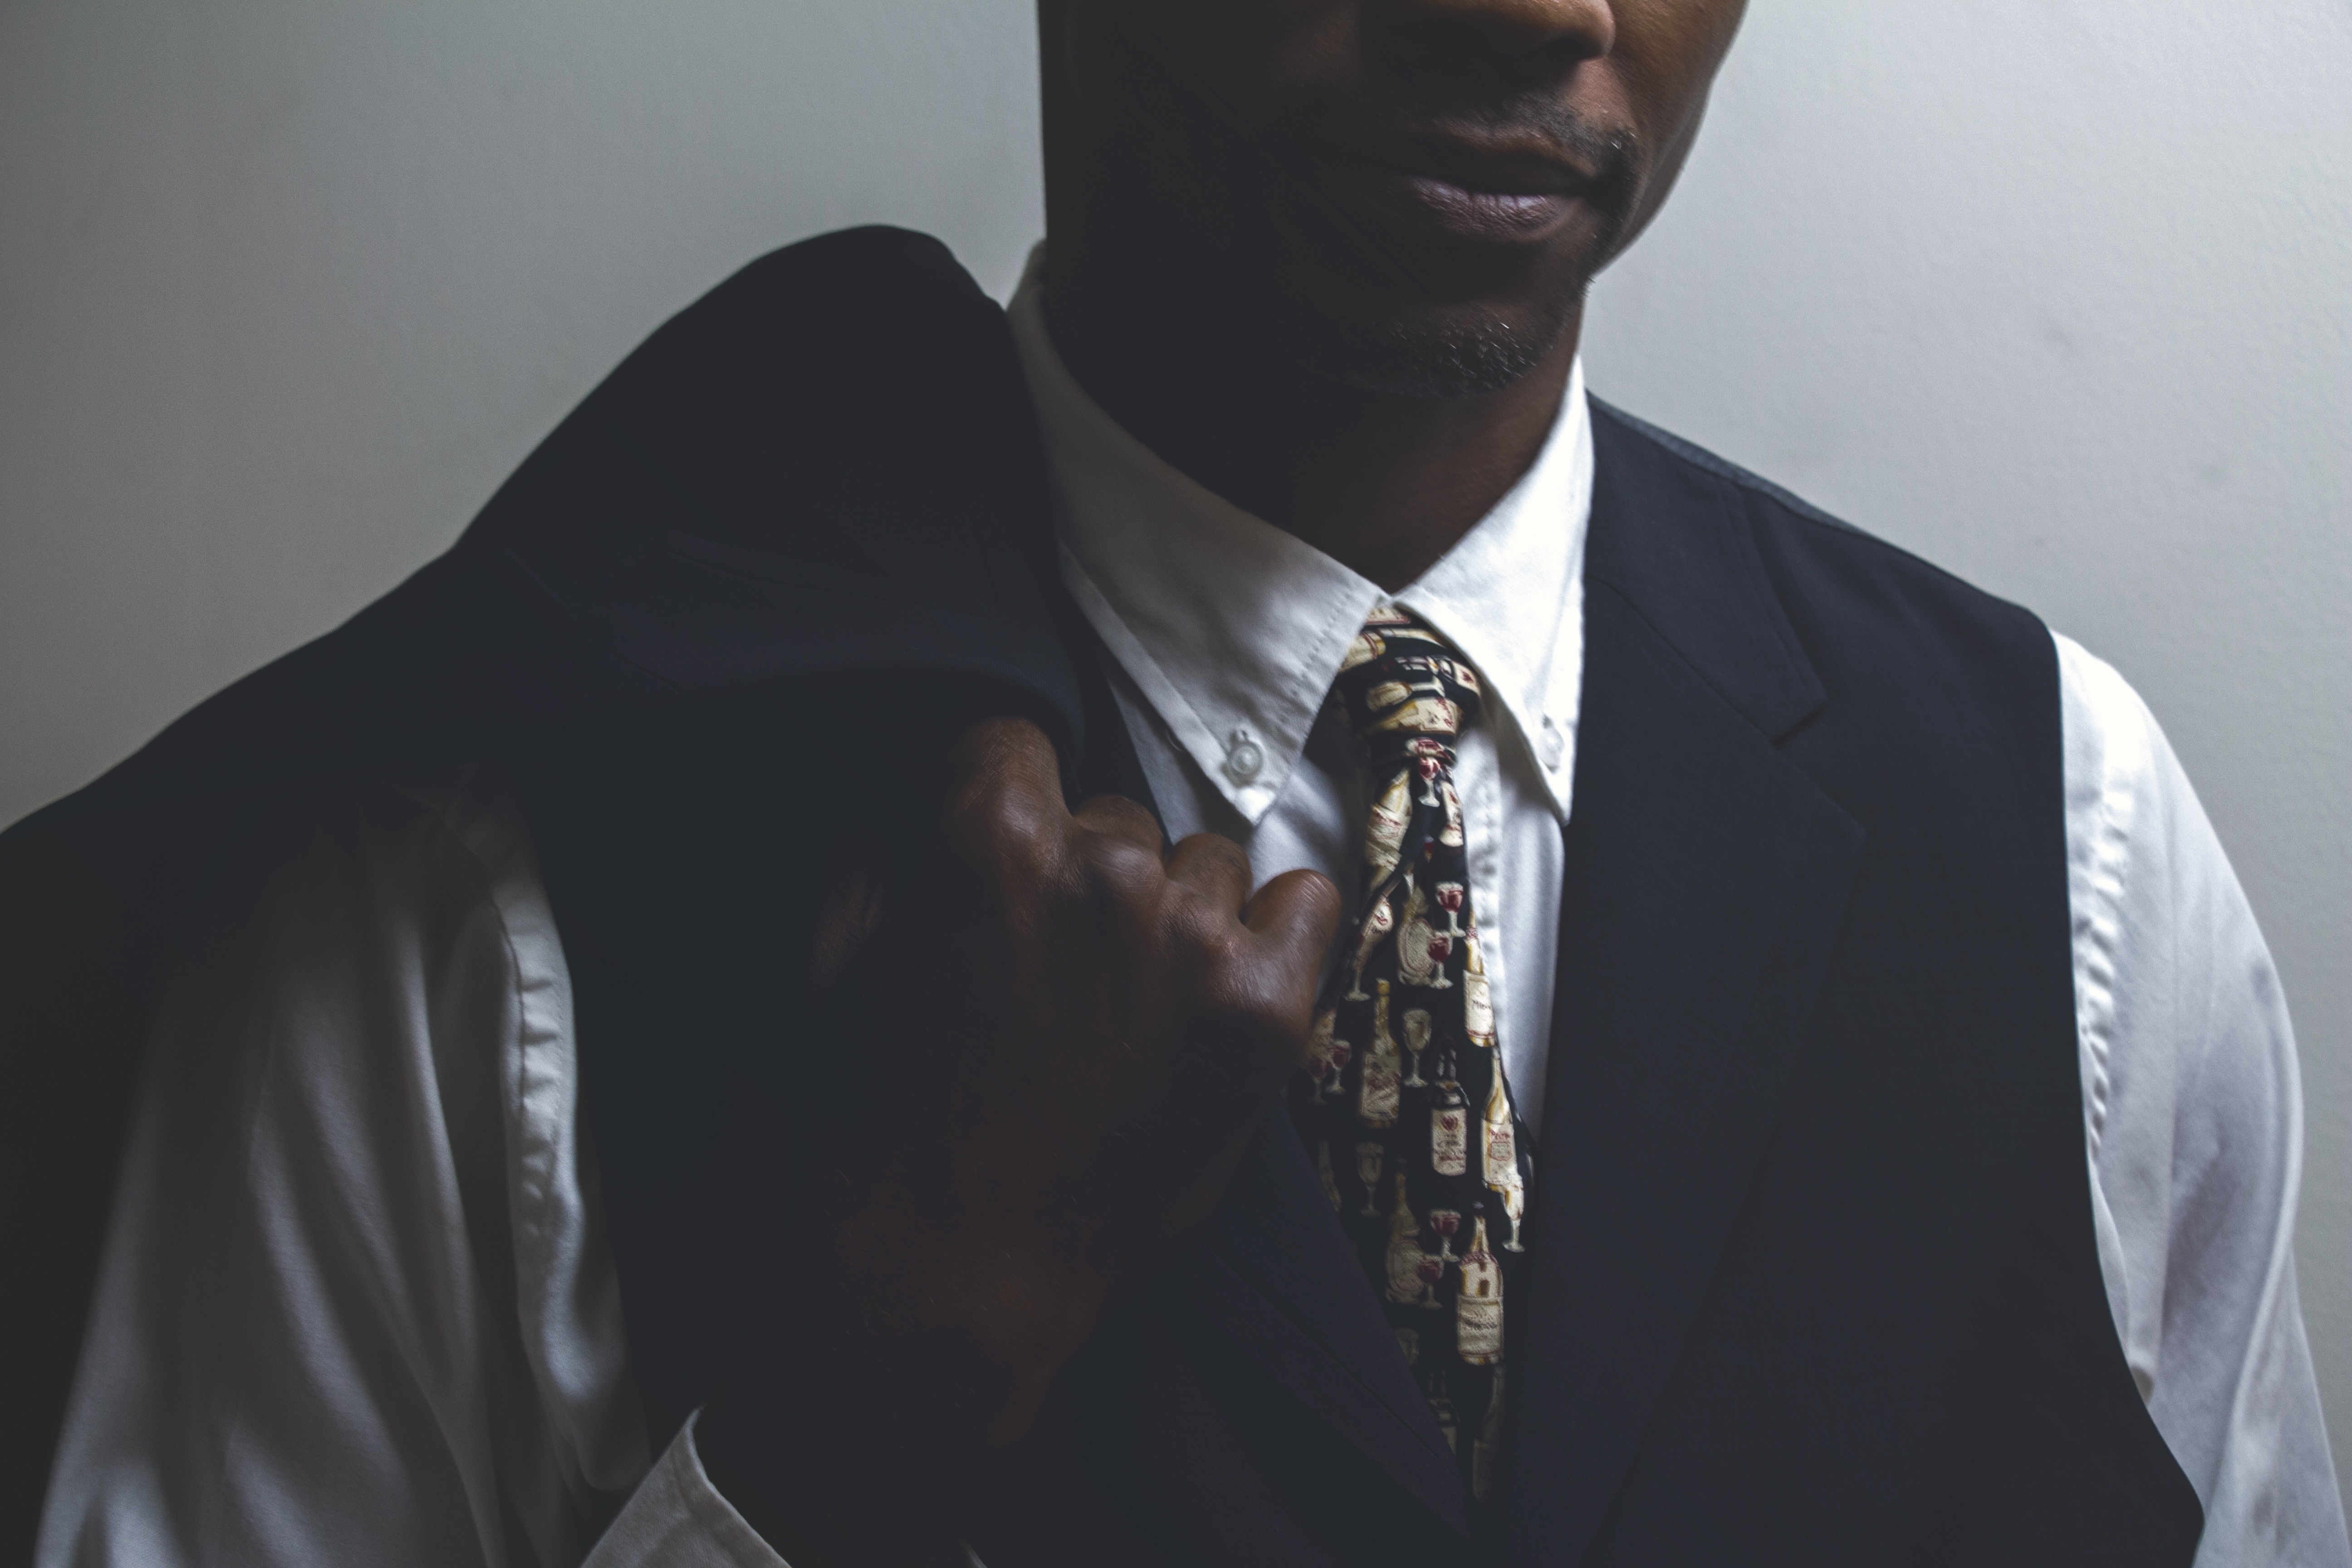
man, person, suit, leather, clothing, jacket, tuxedo, gentleman, formal wear, facial hair